Danilo Dolci

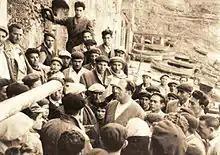
Dolci among the fishermen of Trappeto in 1952

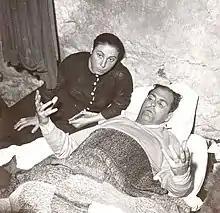
Trappeto, 1952. Dolci in a hunger strike for eight days (October 14 to 21), in the home of Mimmo and Giustina, whose child died of hunger

In 1952 Dolci decided to head for "the poorest place I had ever known" — the squalid fishing village of Trappeto in western Sicily about 30 km west of Palermo. During a previous visit to Sicily's Greek archaeological sites he had become acutely aware of the squalid rural poverty. Towns without electricity, running water or sewers, peopled by impoverished citizens barely surviving on the edge of starvation, largely illiterate and unemployed, suspicious of the state and ignored by their Church.